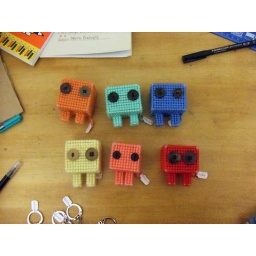
a batch of chaps ready to send to the red door gallery in edinburgh